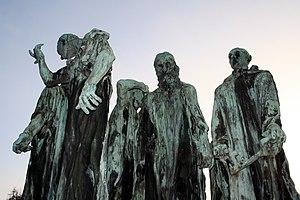
Morlanwelz-Mariemont (Belgique) - Parc de Mariemont - Statue Les Bourgeois de Calais de Rodin.
Morlanwelz est une commune francophone de Belgique située en Région wallonne dans la province de Hainaut.
Le domaine royal de Mariemont, situé à Morlanwelz dans la province belge de Hainaut, est issu d'un ancien domaine royal créé au XVIᵉ siècle par Marie de Hongrie. Cédé par son dernier propriétaire, Raoul Warocqué, à l'État belge, le domaine est aujourd'hui un parc public, qui est également arboretum, et dans lequel se trouve entre autres le musée royal de Mariemont.